Newby Mill, Shaw

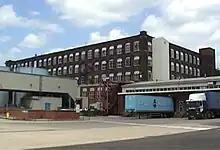
The mill in 2004

Elm Mill was a four-storey cotton spinning mill in Shaw and Crompton, Greater Manchester, England. It was built in 1890 for the Elm Spinning Company Ltd., and was called Elm Mill until it closed in 1928. It was revived by the Lancashire Cotton Corporation in 1929 and called Newby Mill. LCC and all their assets passed to Courtaulds in 1964. Production at Newby finished in 1970, and it was used for warehousing. Subsequently, named Shaw No 3 Mill, it became part of Littlewoods's Shaw National Distribution Centre. It was demolished to make way for housing in 2022.